Baffin Island

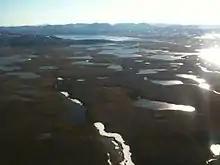
Aerial view of Baffin Island

Baffin Island lies in the path of a generally northerly airflow all year round, so, like much of northeastern Canada, it has an extremely cold climate. This brings very long, cold winters and foggy, cloudy summers, which have helped to add to the remoteness of the island. Spring thaw arrives much later than normal for a position straddling the Arctic Circle: around early June at Iqaluit in the south-east but around early- to mid-July on the north coast where glaciers run right down to sea level. Snow, even heavy snow, can occur at any time of the year, although it is least likely in July and early August. Average annual temperatures at Iqaluit are around , compared with around in Reykjavík, which is at a similar latitude.